Future Scout and Cavalry System/TRACER

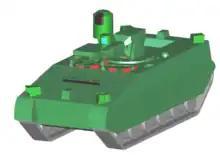
Notional model of Future Scout and Cavalry System

In October 1996 the U.S. and British armies signed a letter of intent to jointly work on a future scout vehicle. Developing the program with British cooperation was expected to save the U.S. Army 30 percent to 40 percent through the engineering and manufacturing development phase.